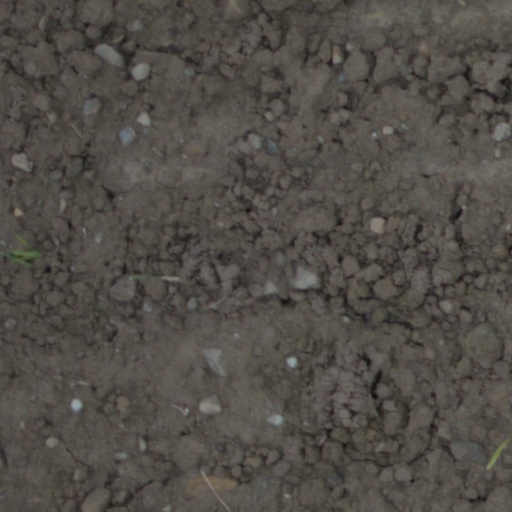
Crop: wheat